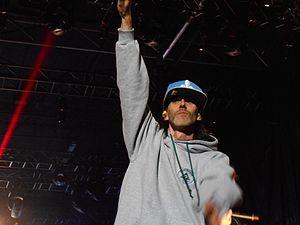
Pour célébrer les 25 ans des FrancoFolies de Montréal, le président, Alain Simard, a eu l'idée de réunir 25 artistes (ou groupes) qui chanteraient chacun LA chanson de leur répertoire la plus connue du public. Le spectacle a eu lieu lundi le 17 juin 2013 à partir de 21:00 à la place des Festivals. Dans l'ordre, sont apparus
Biz, de son vrai nom Sébastien Fréchette, né le 8 décembre 1972 à Québec, est un écrivain et rappeur québécois. Il se fait d'abord connaître pour sa participation au groupe de hip-hop Loco Locass, avant de poursuivre une carrière de romancier.